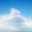
Label: cloud